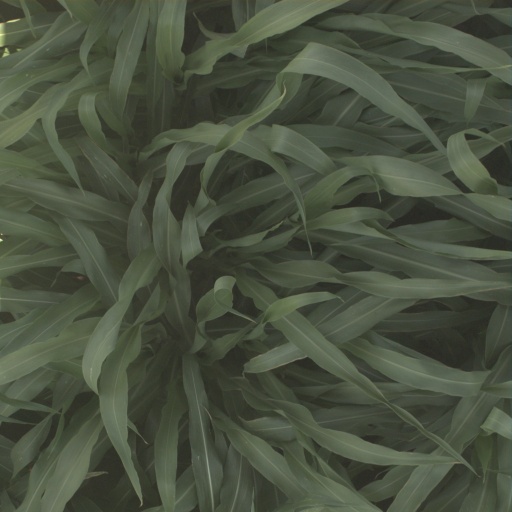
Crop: sorghum